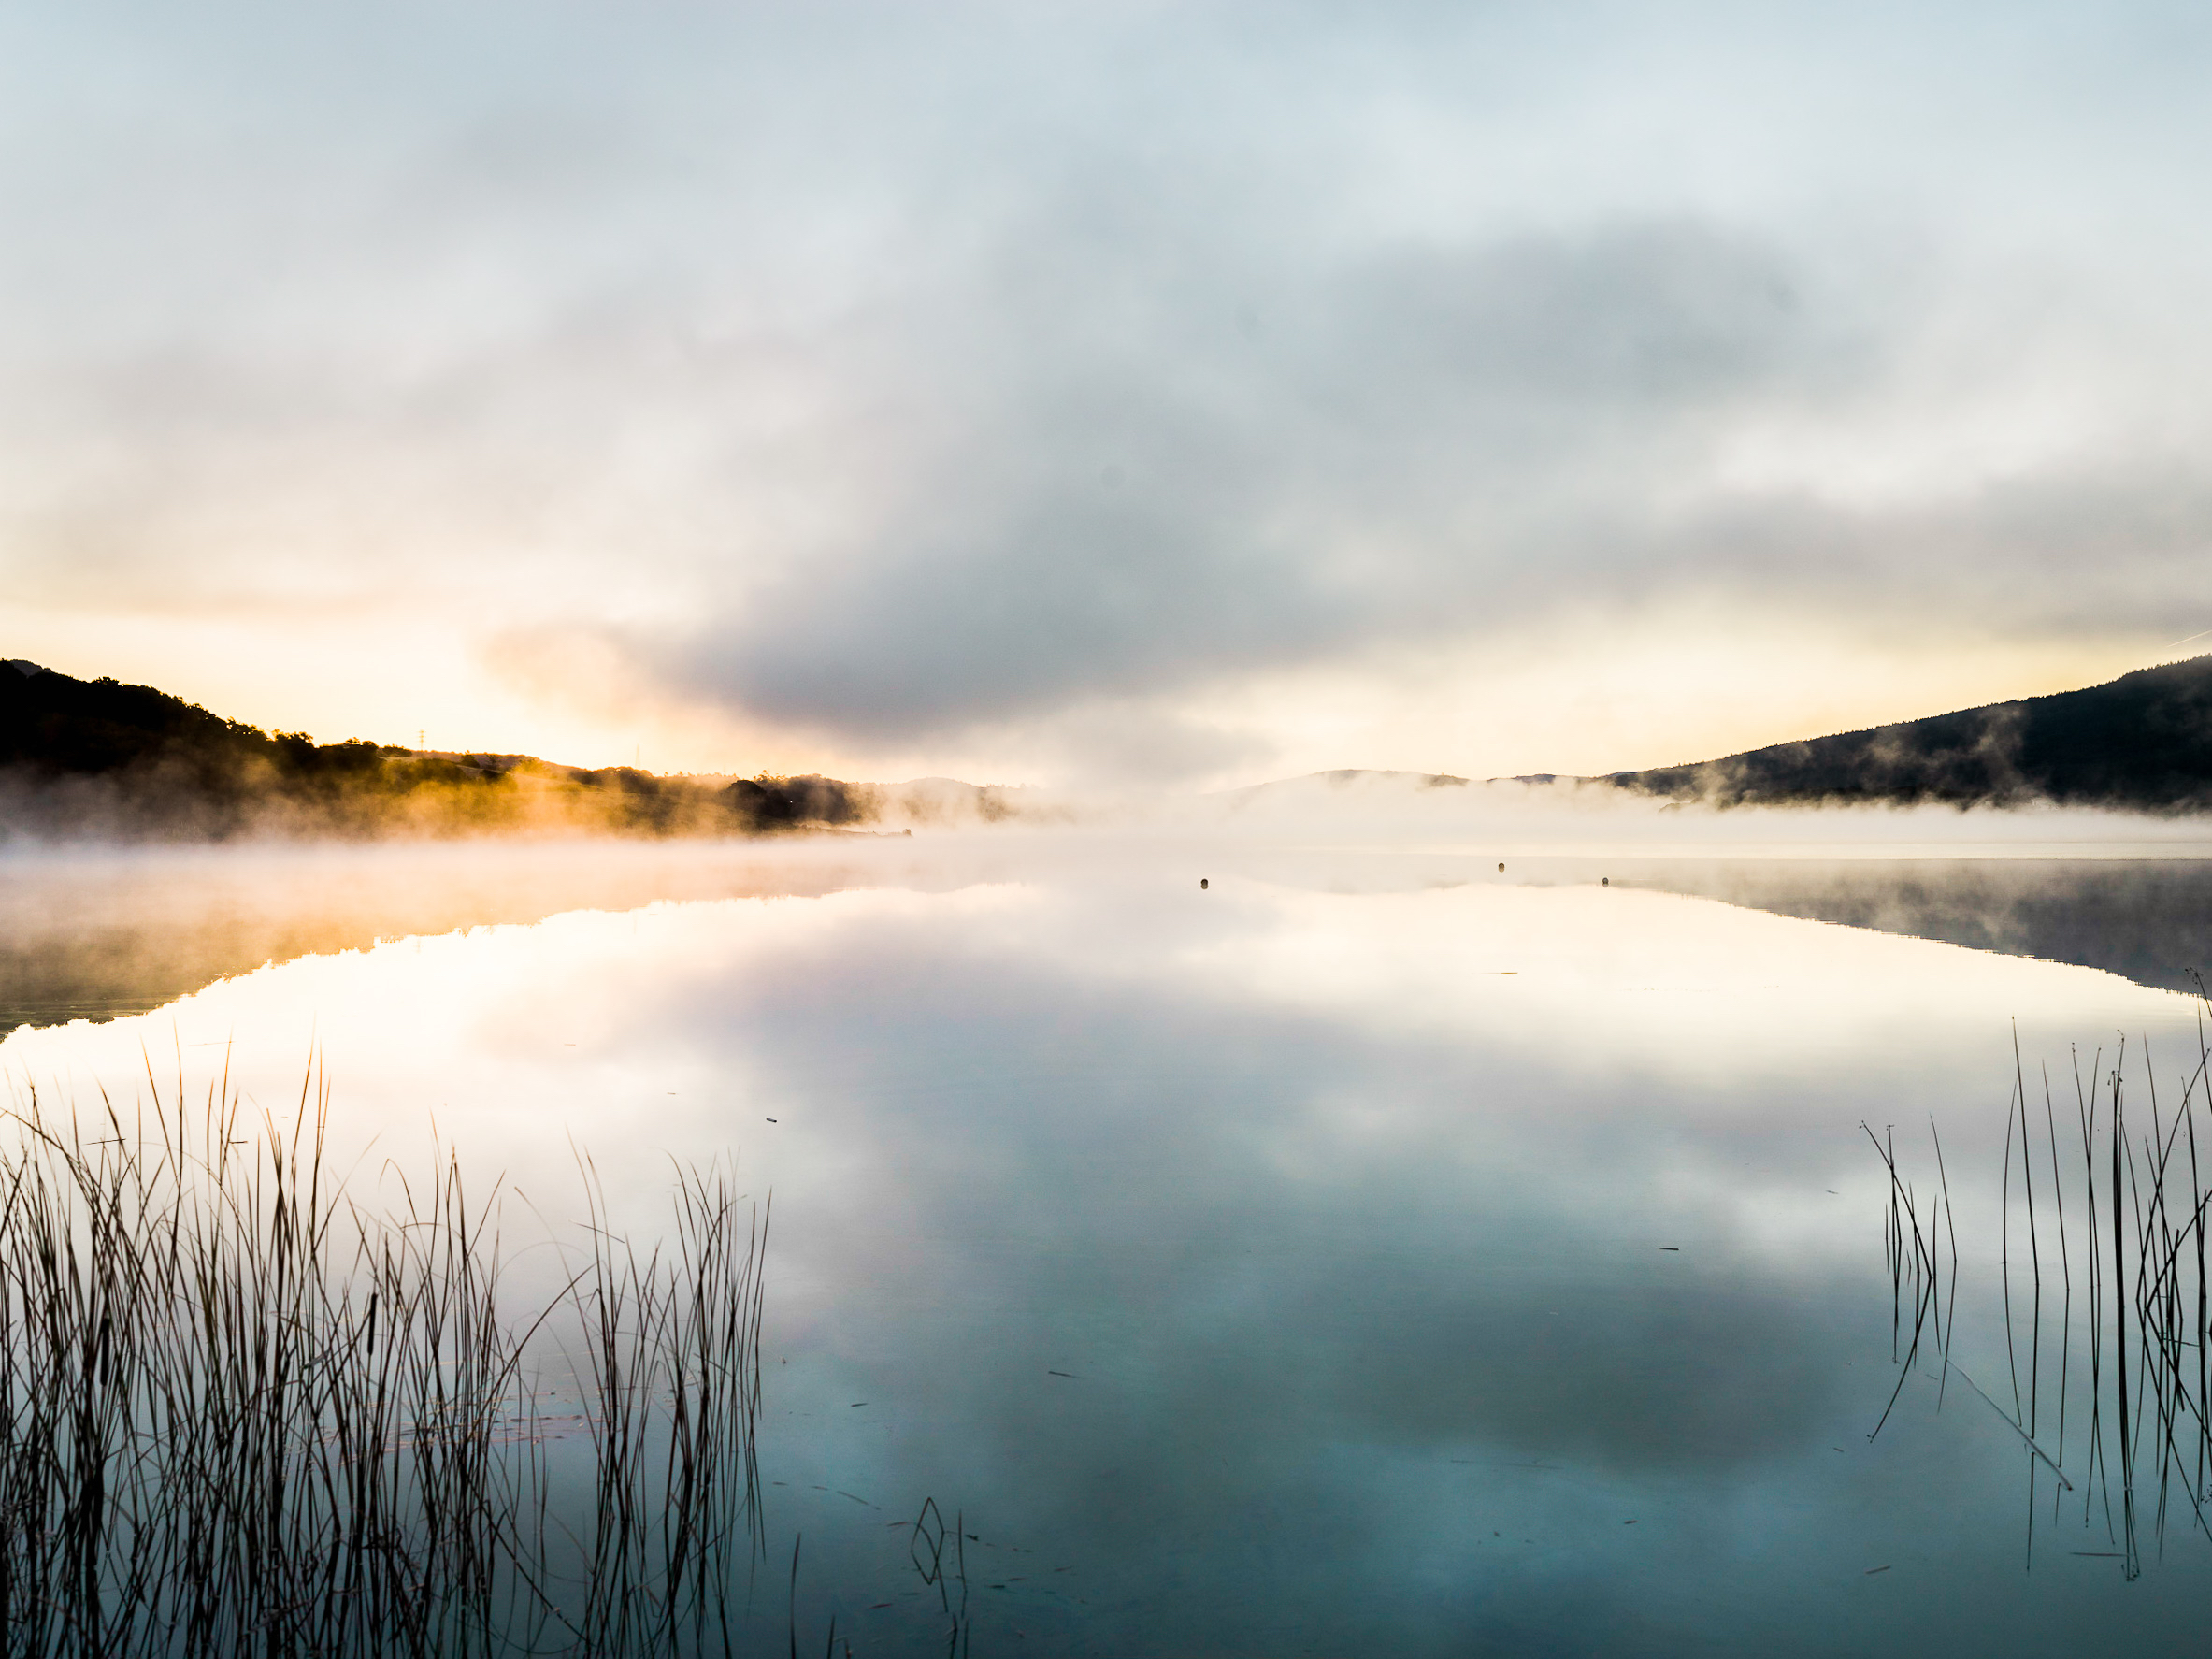
landscape, sea, water, nature, mountain, snow, winter, cloud, sky, fog, sunrise, sunset, mist, sunlight, morning, wave, lake, dawn, atmosphere, river, foggy, dusk, ice, evening, reflection, weather, reservoir, body of water, loch, atmospheric phenomenon